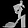
Label: Sandal